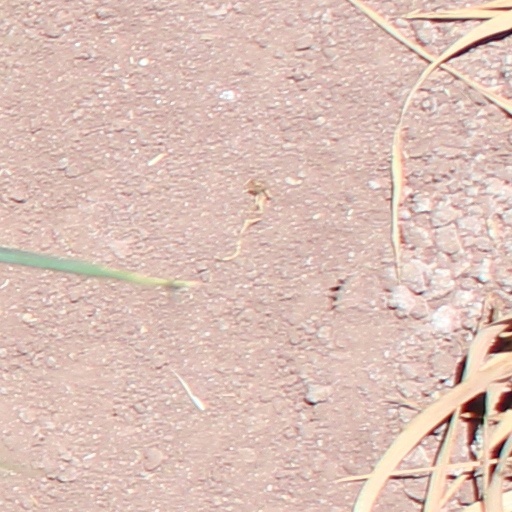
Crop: wheat